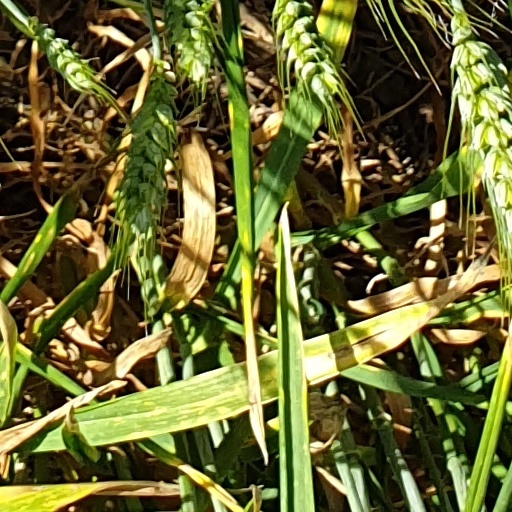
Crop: wheat